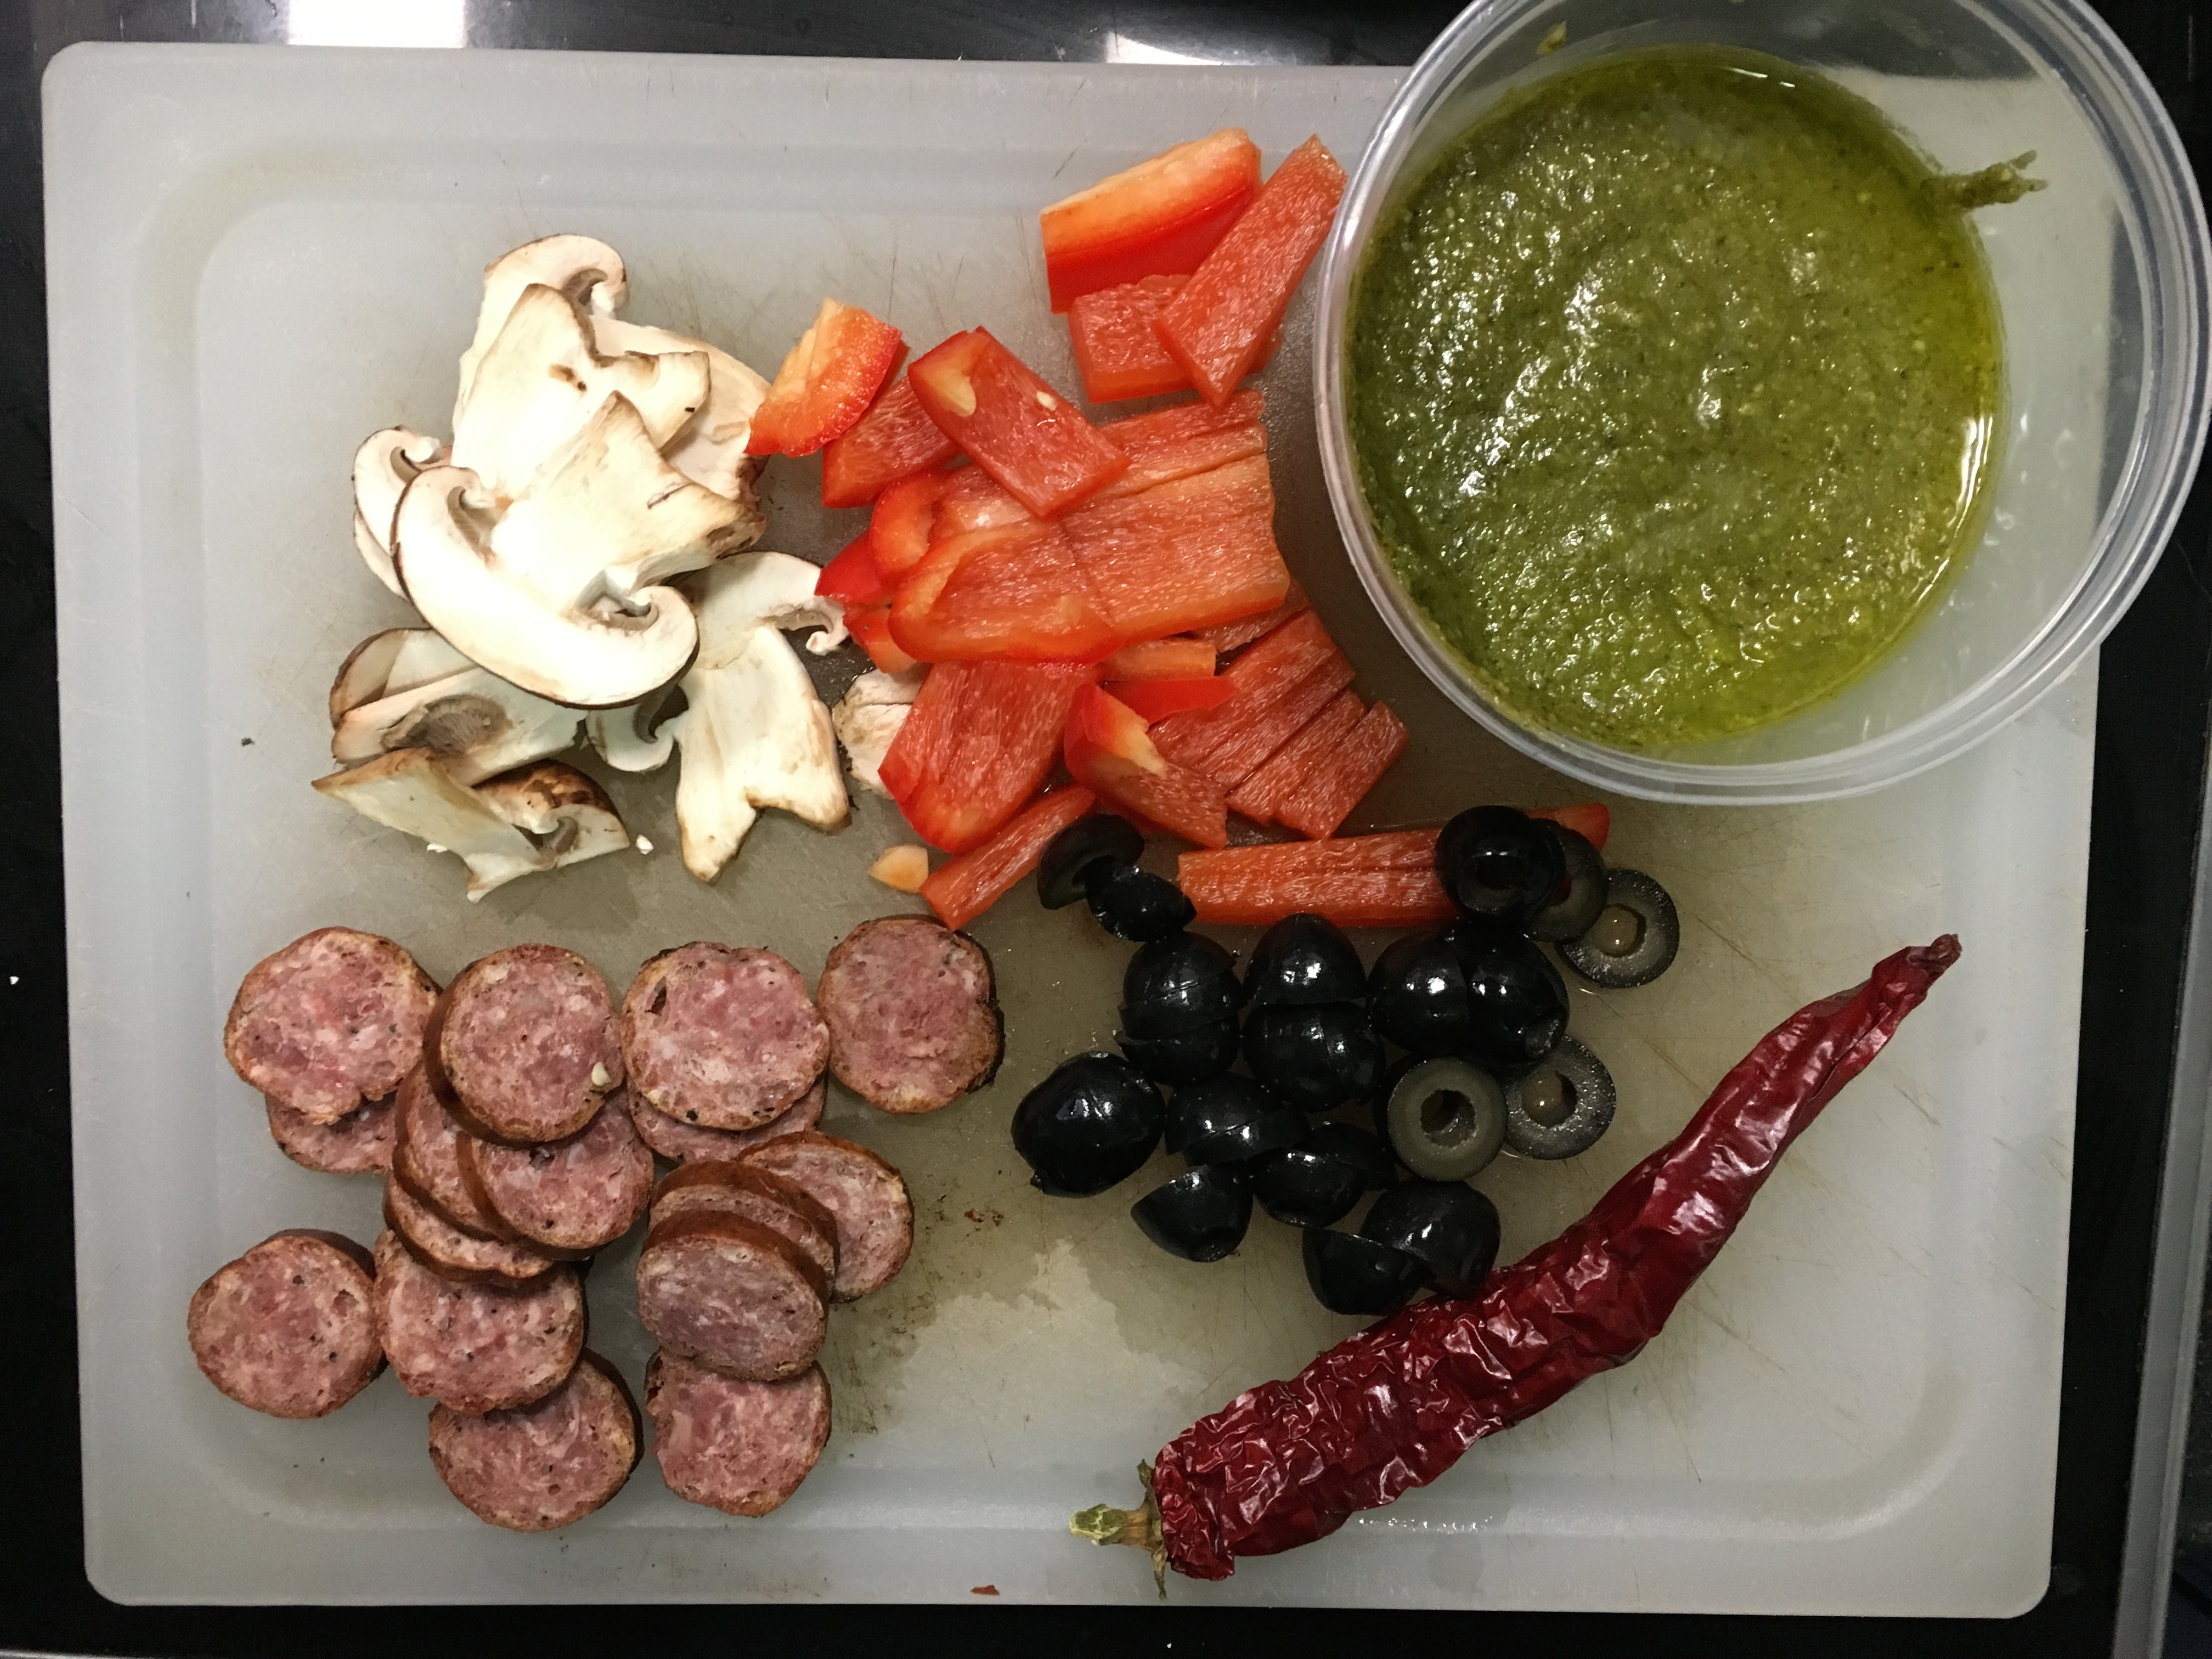
dish, meal, food, produce, vegetable, meat, lunch, cuisine